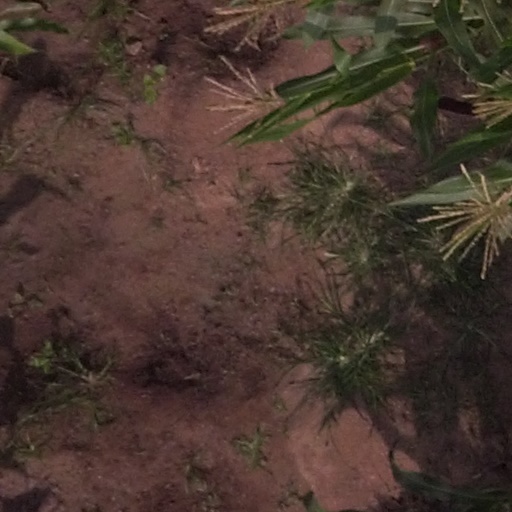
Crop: maize; corn